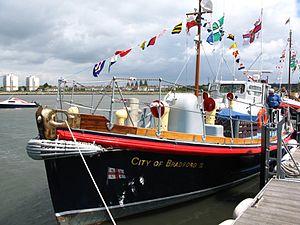
Le City of Bradford III est un ancien Lifeboat de la Royal National Lifeboat Institution reconverti, depuis en bateau à moteur de plaisance.